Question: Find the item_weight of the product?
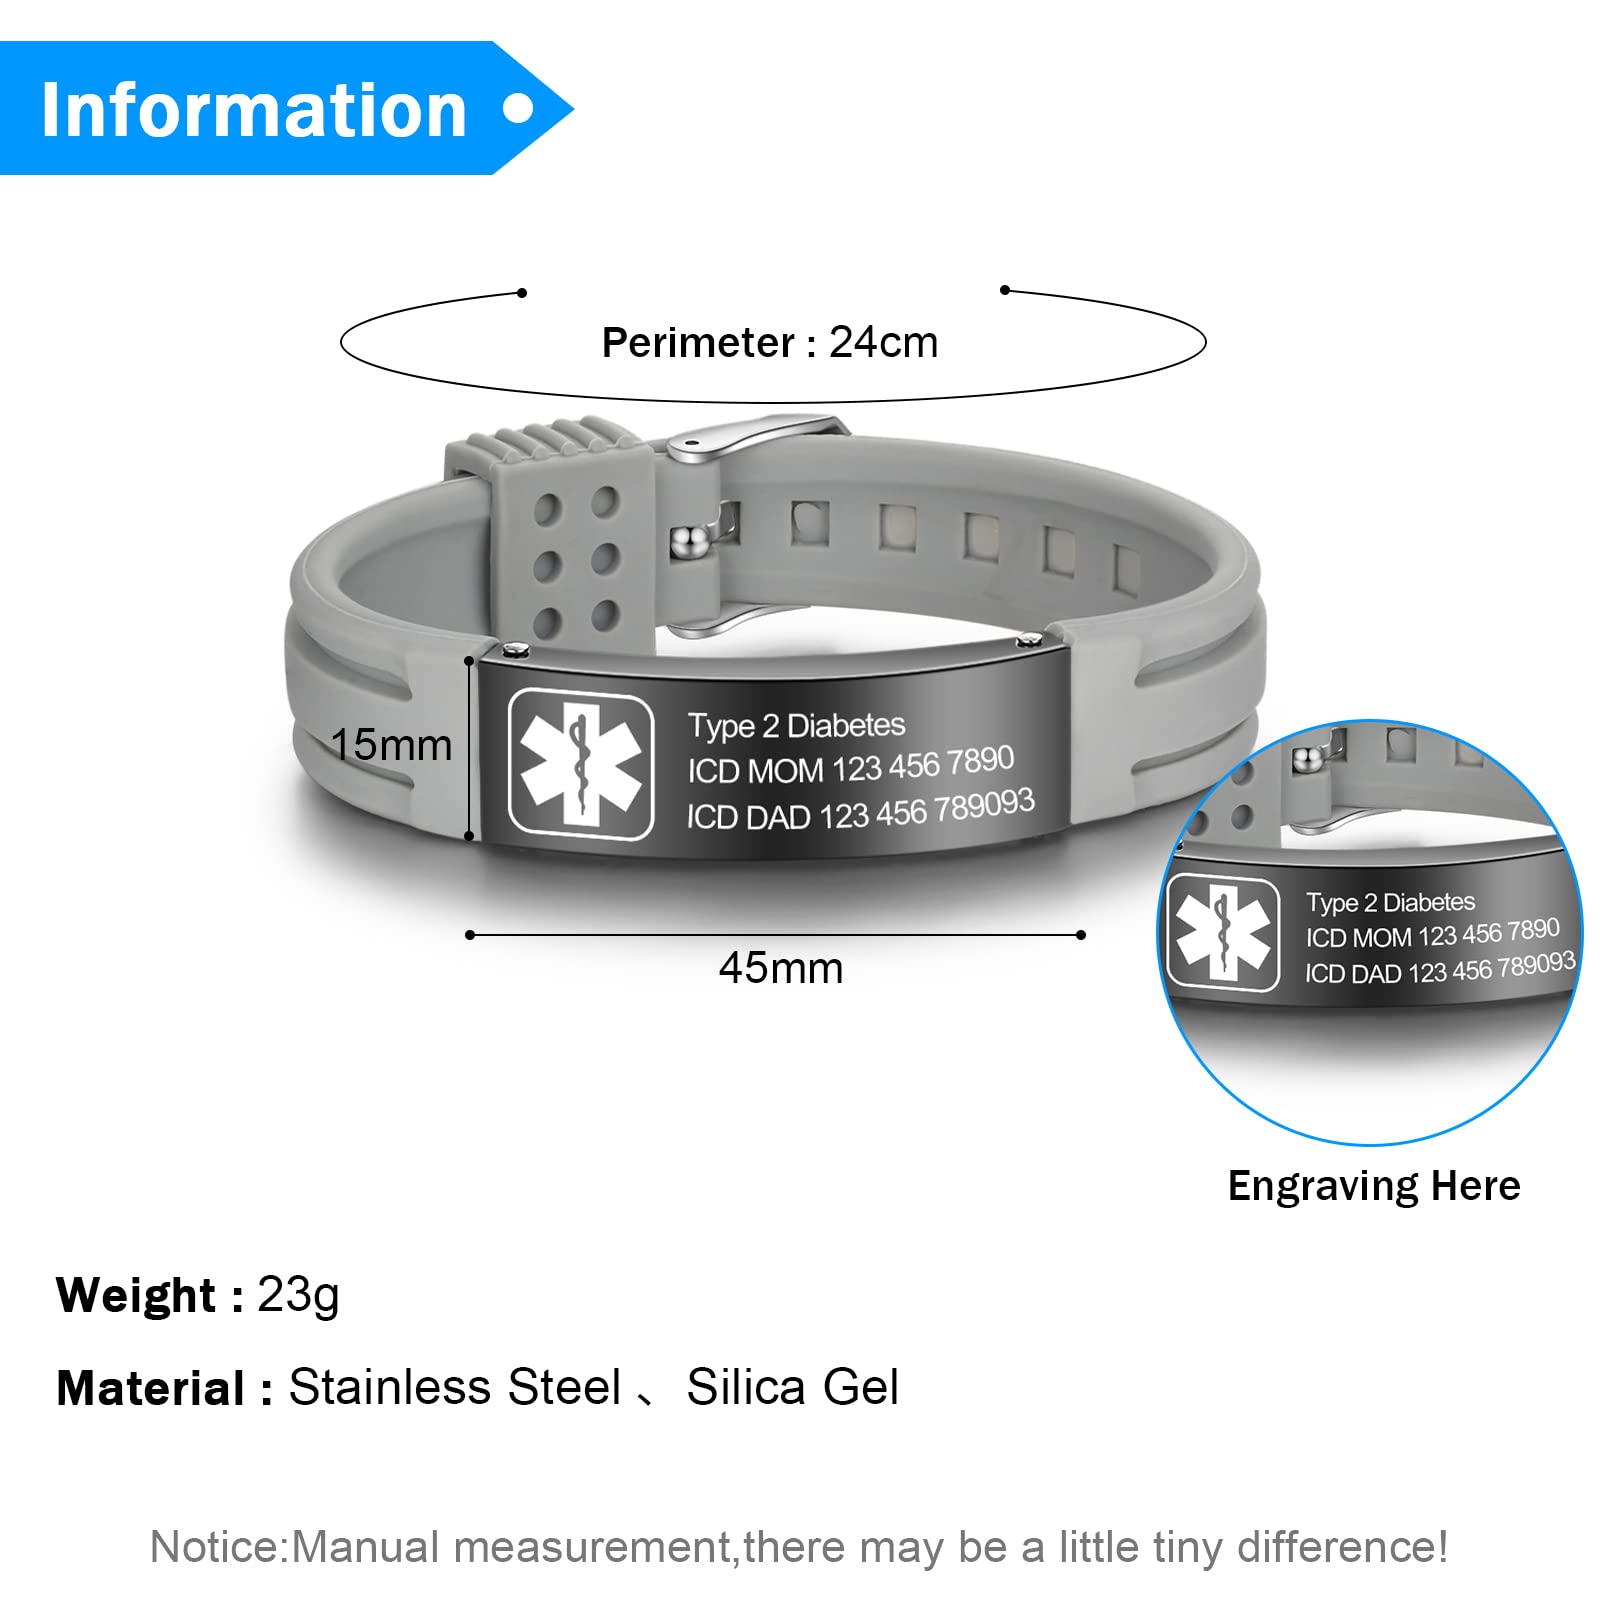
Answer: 23.0 gram